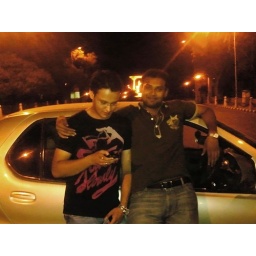
Clicked at the main road of statue circle, jaipur...parking the car at the center of the road..at arund 2 in the nite...